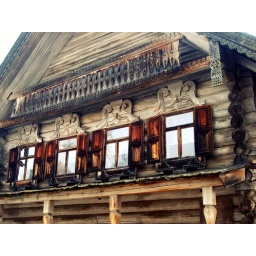
Those wooden little houses in Novgorod were lovely.